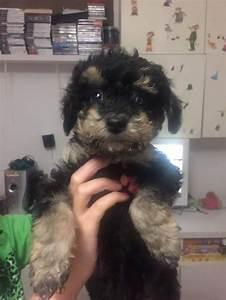
dog